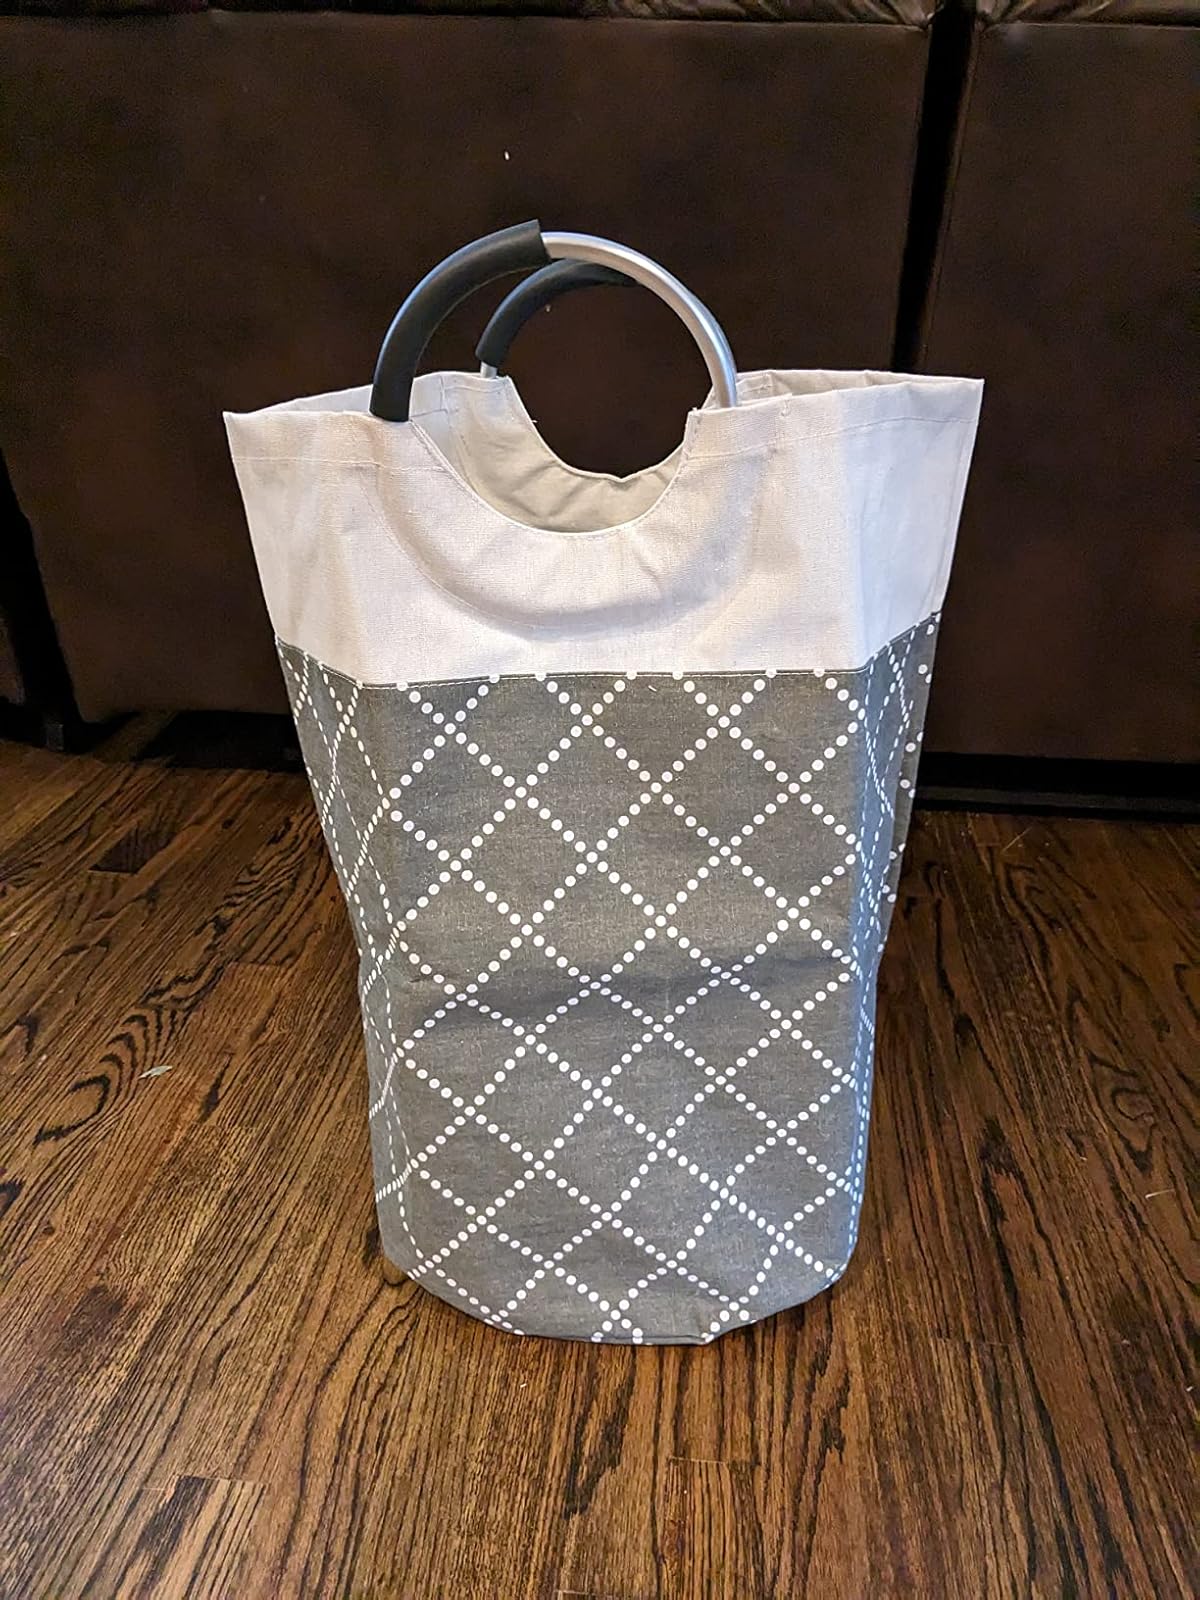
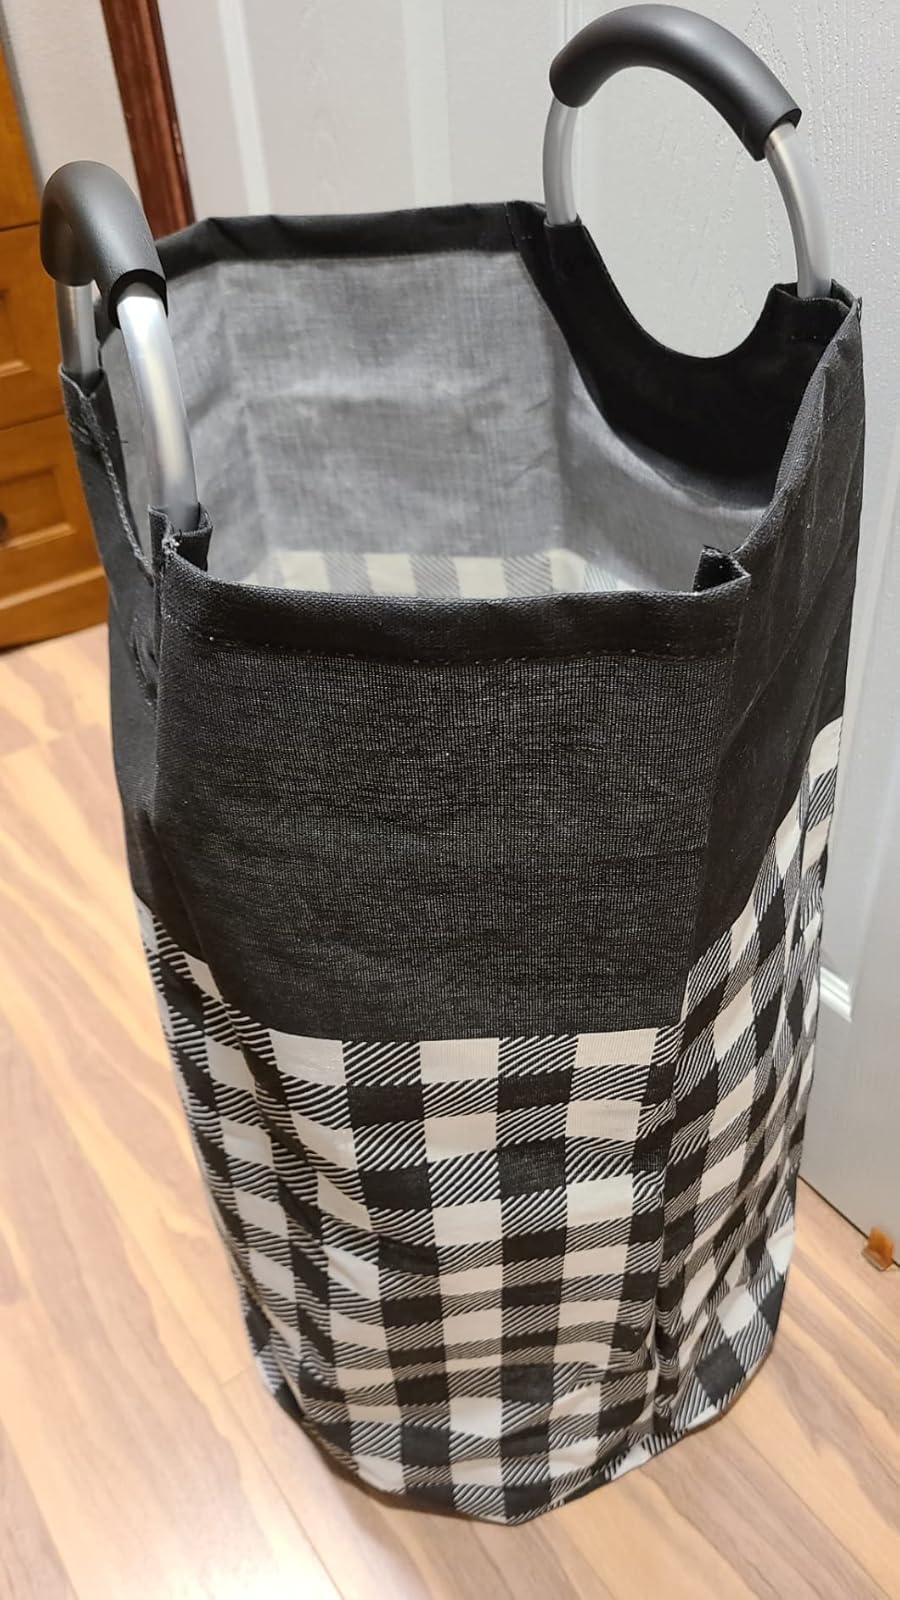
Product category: items_hamper
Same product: no